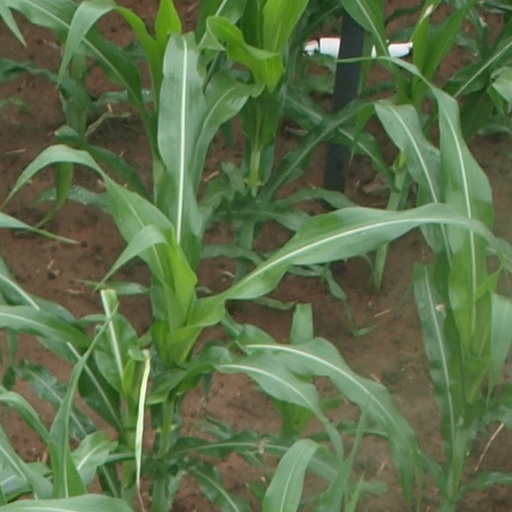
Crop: maize; corn